Howard Ayers

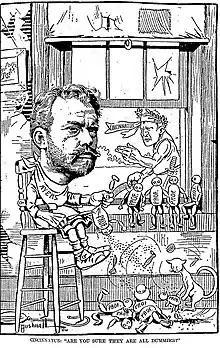
Cartoon by E. A. Bushnell, from the "Cincinnati Post", about Ayers and the mass firing

In November 1903, the university's board of trustees declared Ayers' position vacant, adding that he would remain in office until a replacement could be found. Charles William Dabney was selected to replace Ayers beginning in July 1904; however, due to continued conflict, Ayers was fired in April 1904.